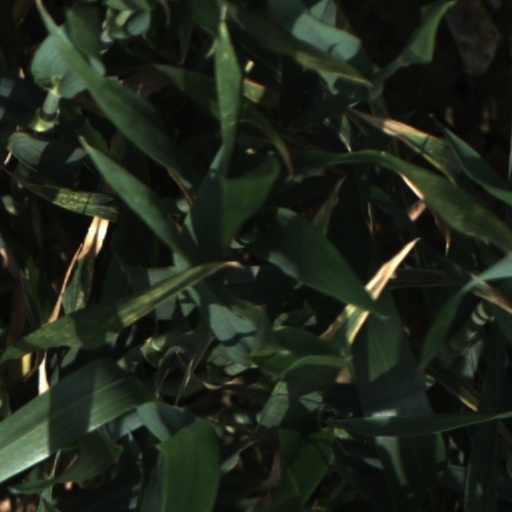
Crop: wheat